Ejlert Bjerke

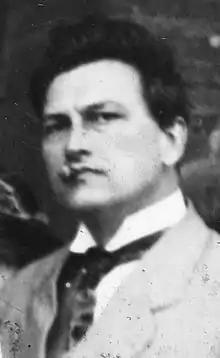
Ejlert Bjerke, c. 1935

Ejlert Bjerke (14 March 1887 – 25 September 1963) was a Norwegian novelist, poet, playwright and essayist. He was born in Oslo, and made his literary debut in 1909 with the short story collection "Mennesker og fauner". A second collection, "Frie Fugle", was published in 1910. Among his novels are "Livsfyrsten" from 1914 and "Sværmere i solen" from 1917. His essay collection "Molok" was published in 1920, and the travelogue "Tre horisonter" in 1929. He was father of André Bjerke.